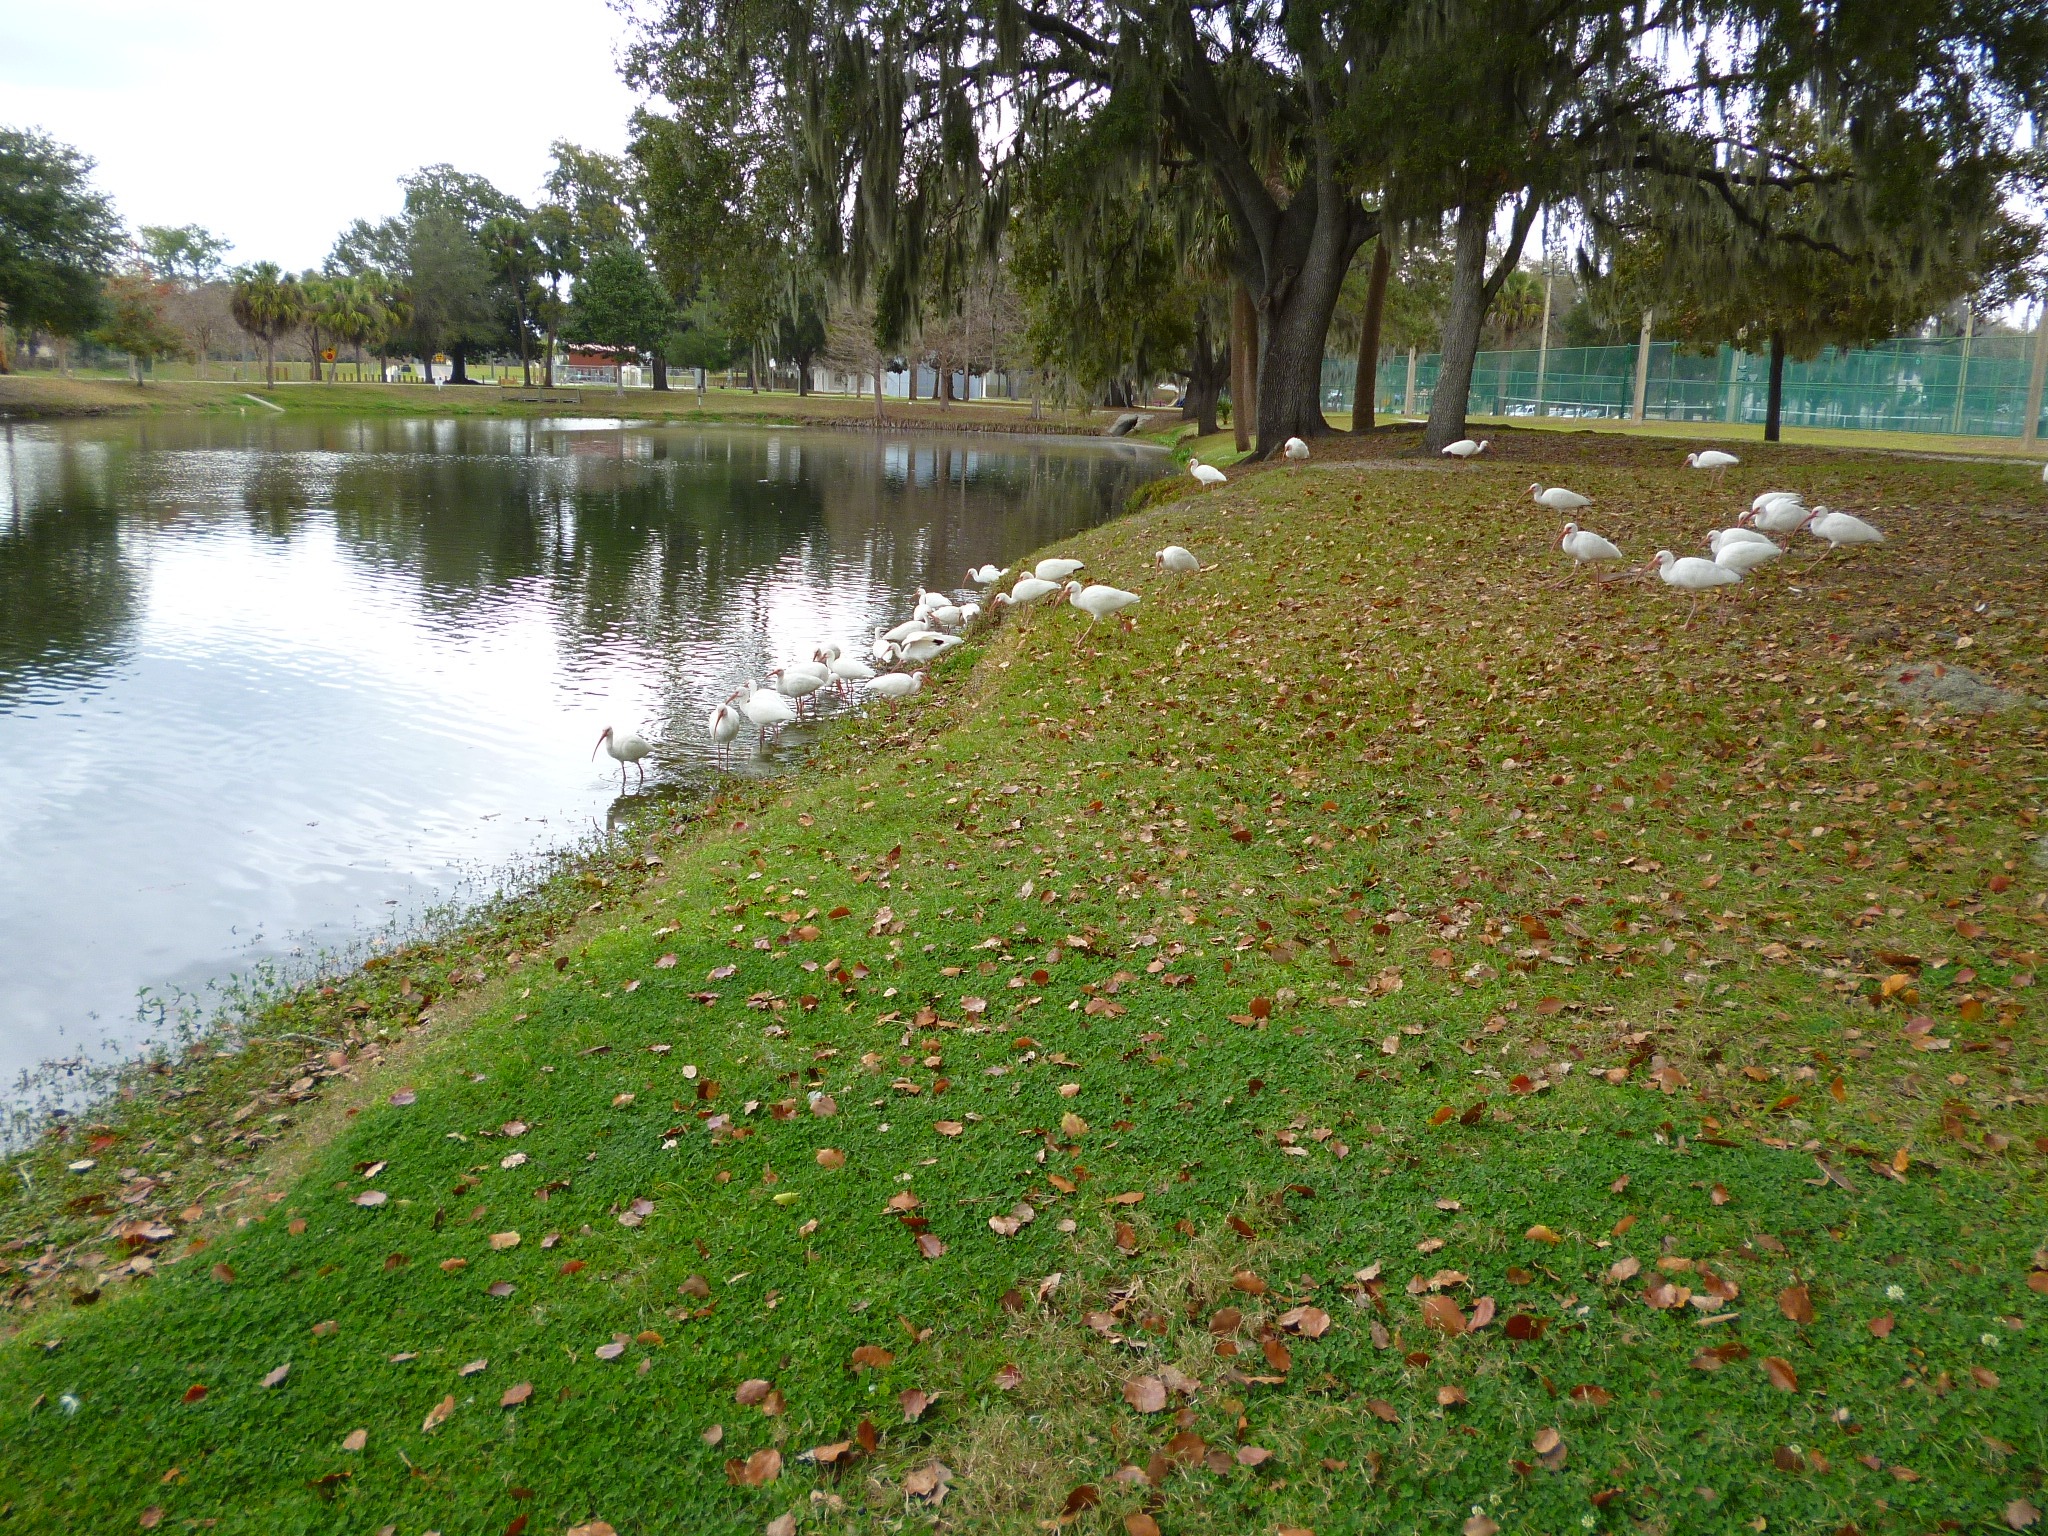
tree, water, lawn, meadow, river, flock, pond, stream, waterway, birds, wetland, floodplain, habitat, ecosystem, city park, white ibis, fish pond, ocala florida